Eddy Pieters Graafland

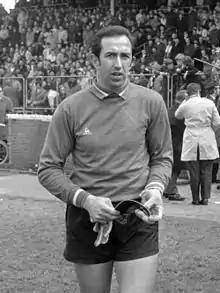
Pieters Graafland in 1970

Eduard Laurens Pieters Graafland (5 January 193428 April 2020) was a Dutch professional football player and coach. As a player, he was the goalkeeper of Ajax, Feyenoord and the Netherlands. In 1970, his last season as a professional, he won the Europa Cup with Feijenoord. In total, he was capped for the national team 47 times.